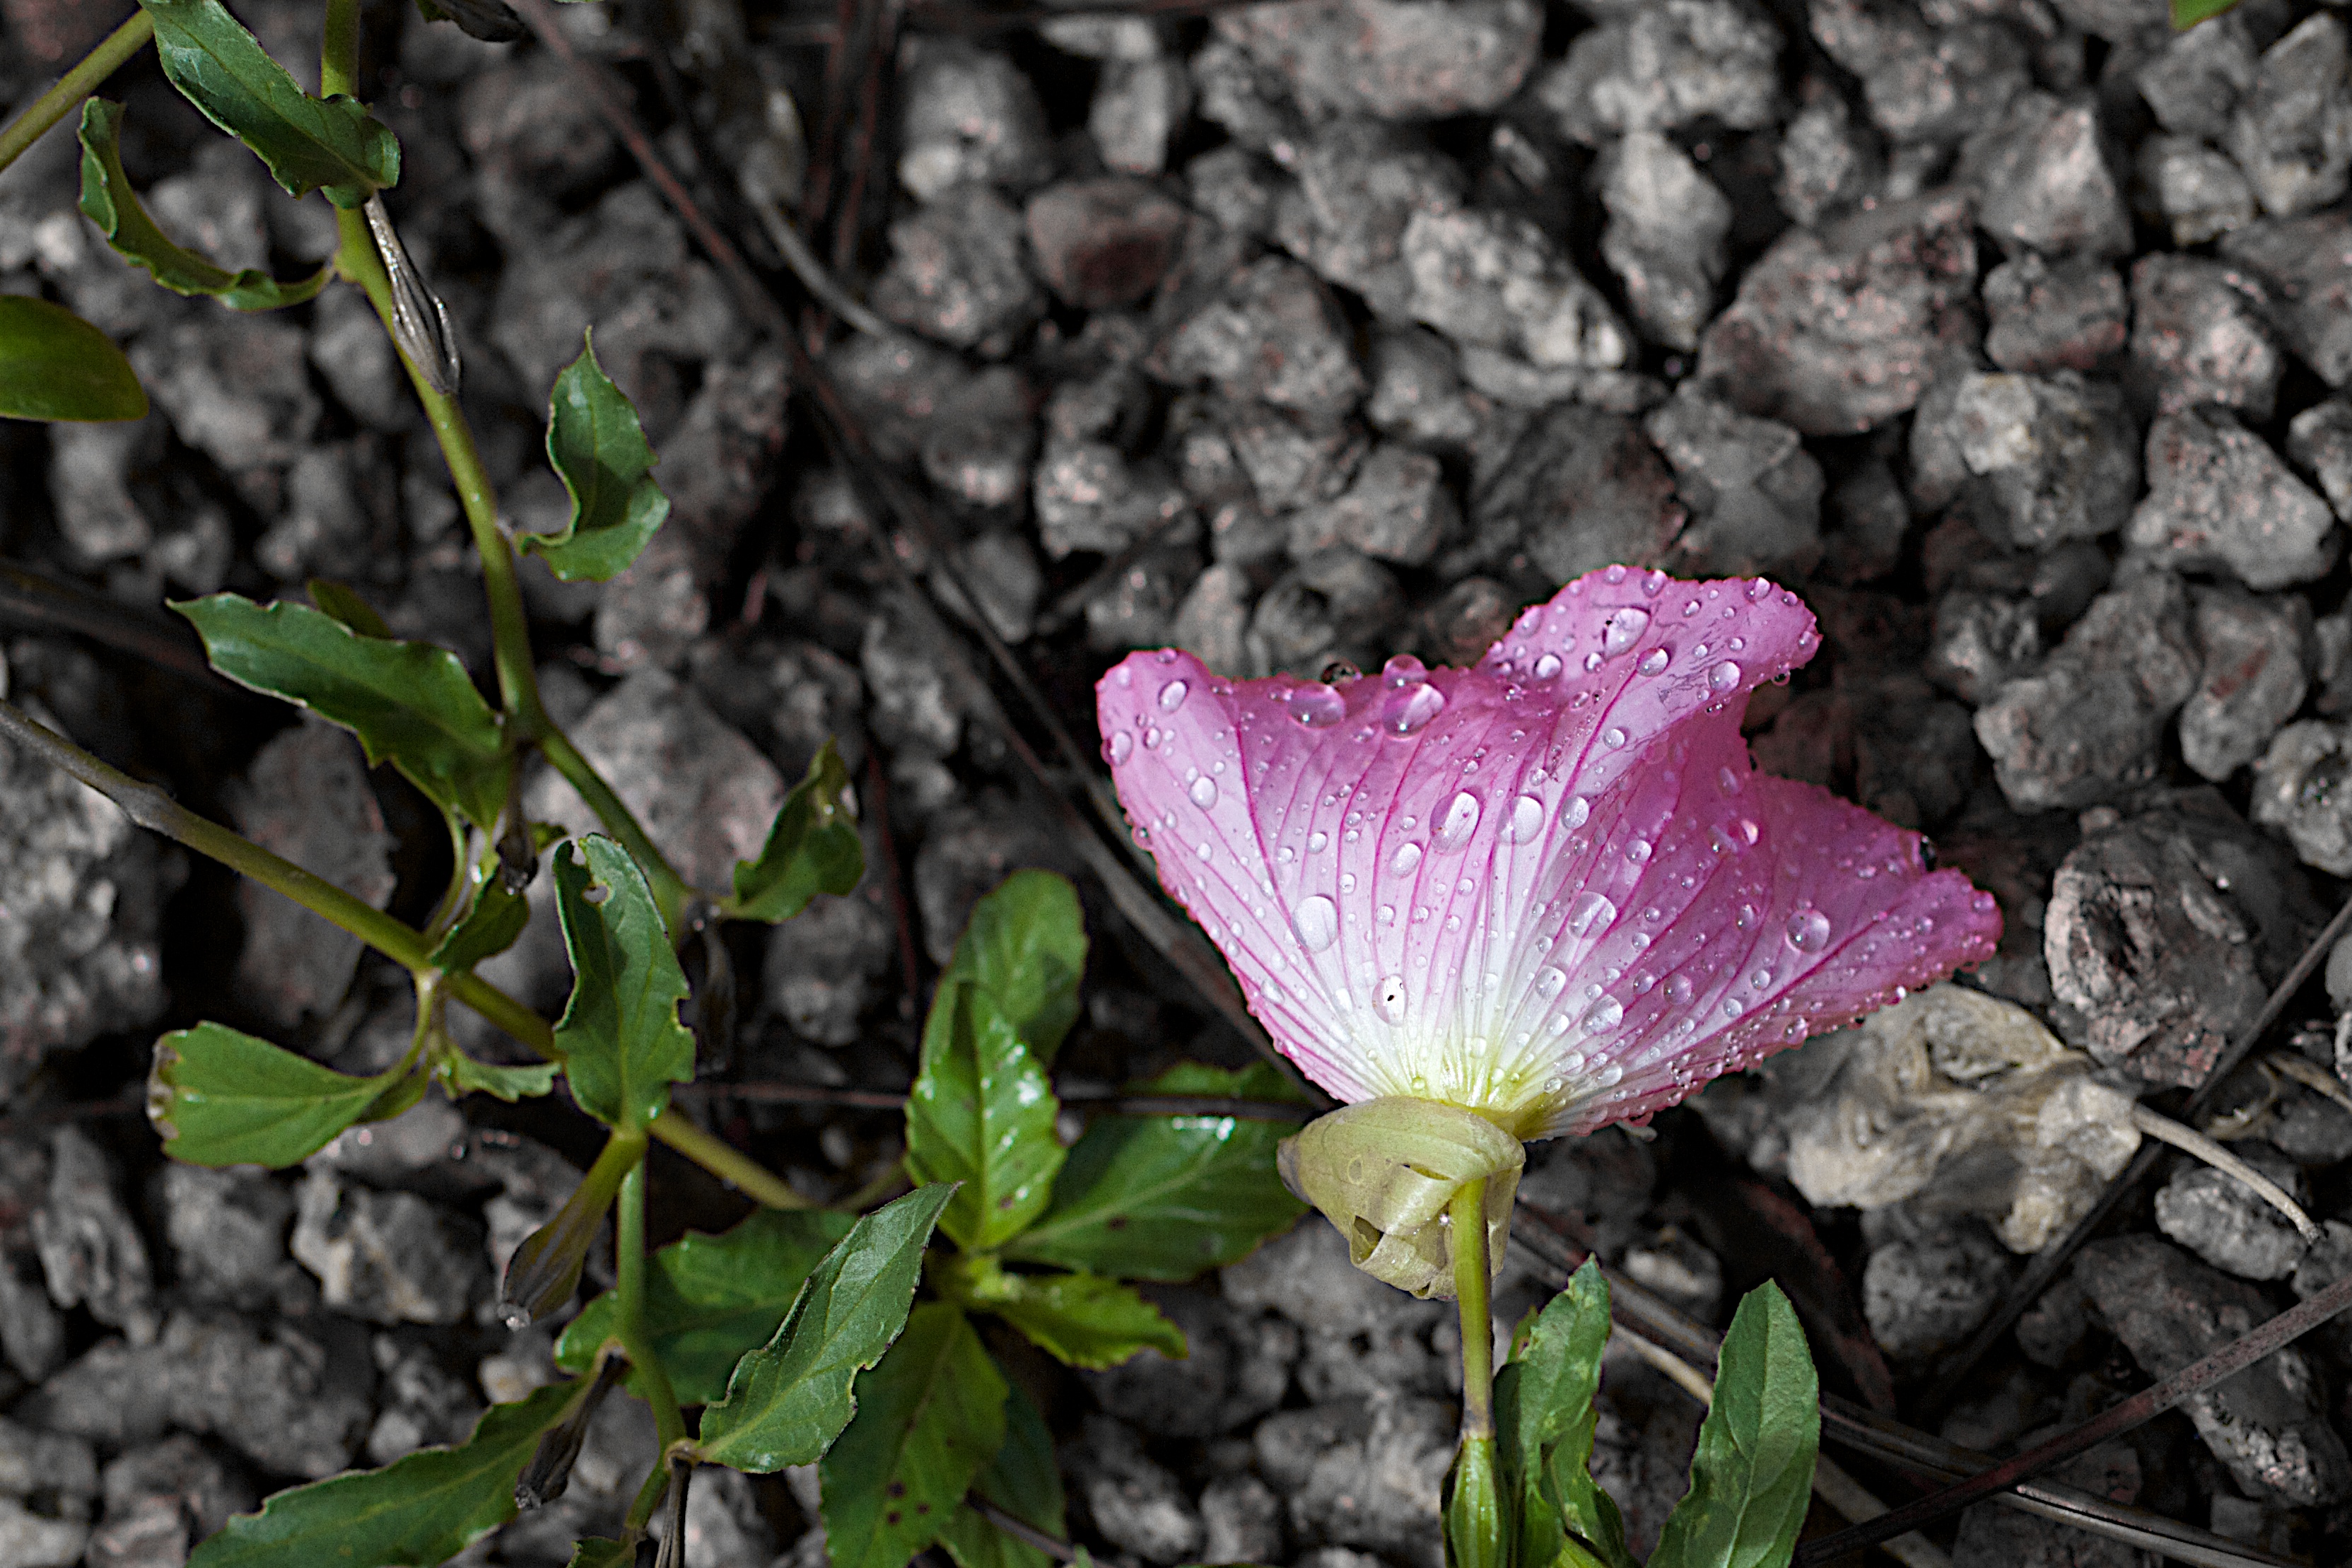
blossom, plant, leaf, flower, petal, botany, pink, flora, wildflower, shrub, 2014365, macro photography, flowering plant, land plant